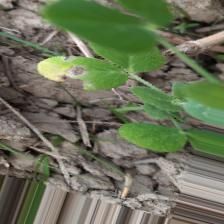
Label: Ascochyta blight